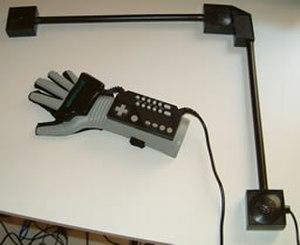
Le Power Glove est un accessoire pour la Nintendo Entertainment System sorti en 1989, conçu par l'équipe de Grant Goddard et Sam Davis pour Abrams/Gentile Entertainment, produit par Mattel aux États-Unis et par PAX au Japon. L'accessoire coûtait à l'origine 100 $.